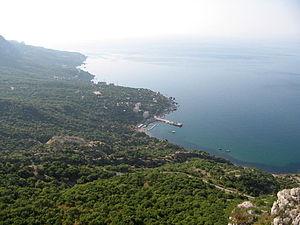
Le cap Sarytch est la pointe méridionale de la péninsule de Crimée sur la mer Noire. C'était aussi avant mars 2014 le point le plus au sud de Crimée, et il marque la limite de la baie de Laspi avec le cap Aya.